Jacob Jan Coenraad Spohler

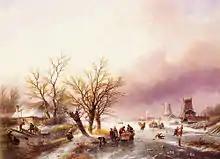
Winter landscape

He was the son and pupil of Jan Jacob Spohler. He is known for his winter landscapes and cityscapes and was the brother of Johannes Franciscus Spohler.